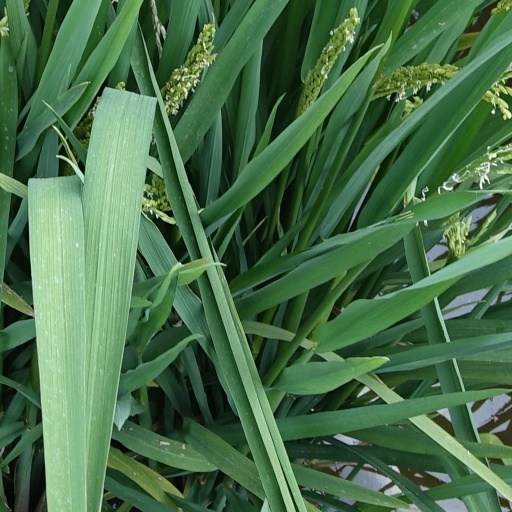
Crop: rice